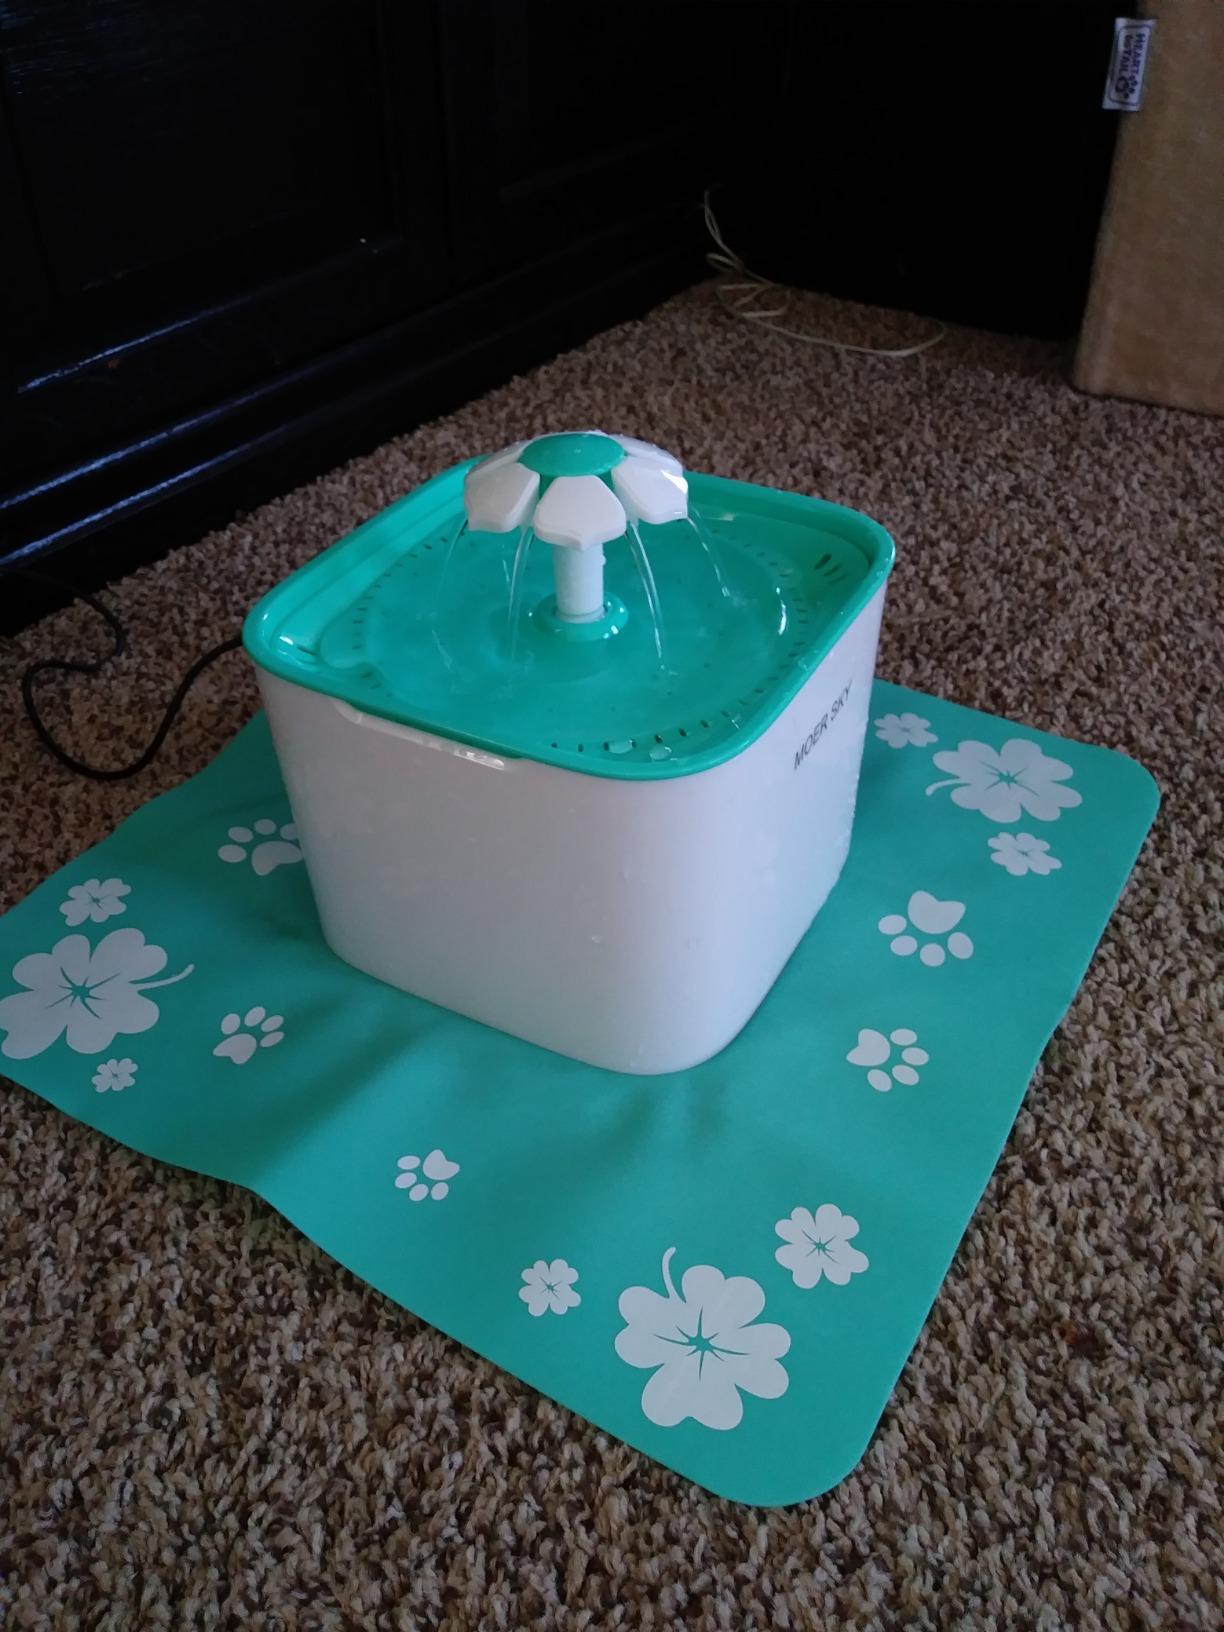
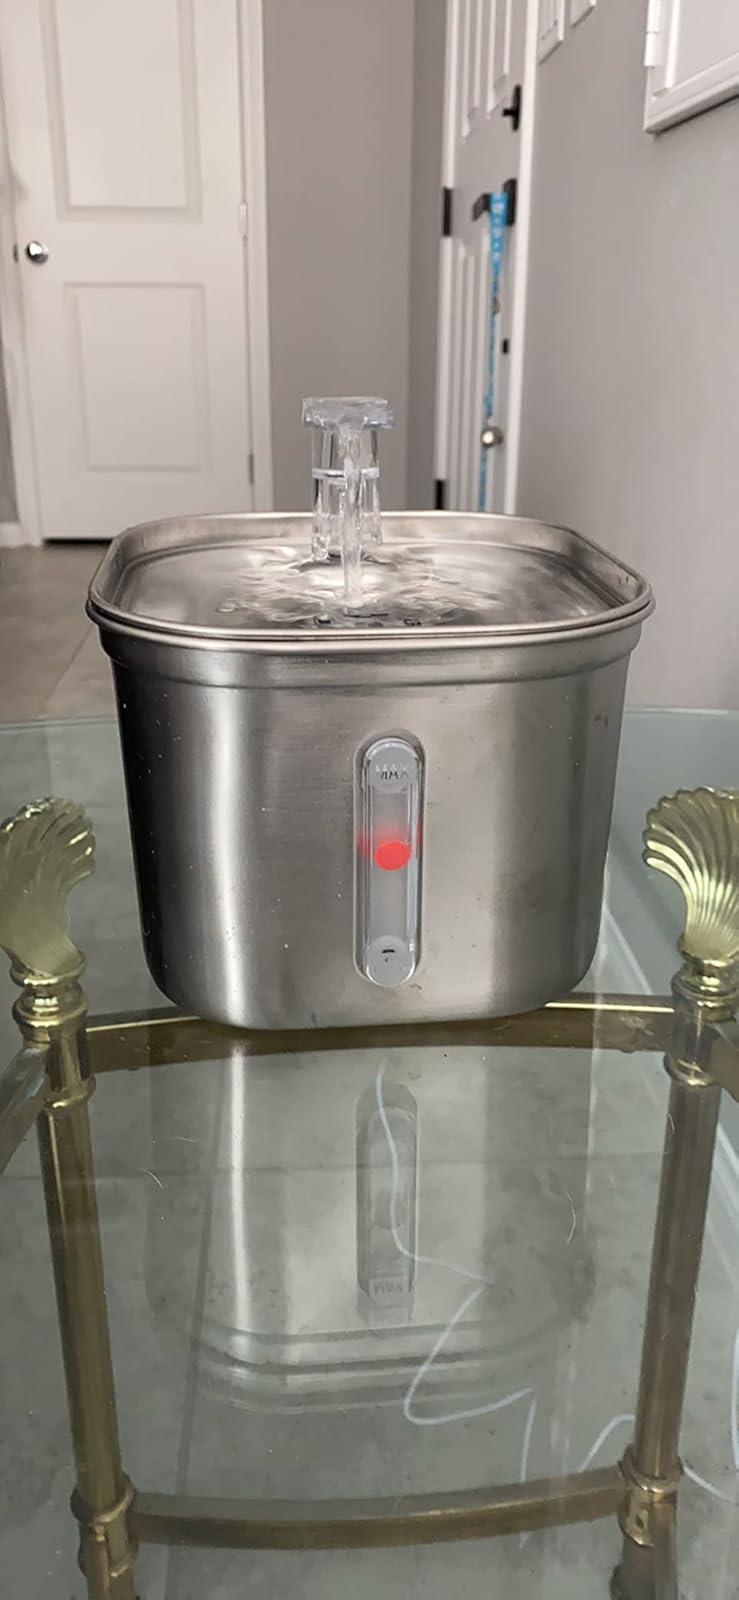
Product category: items_bowl
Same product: no